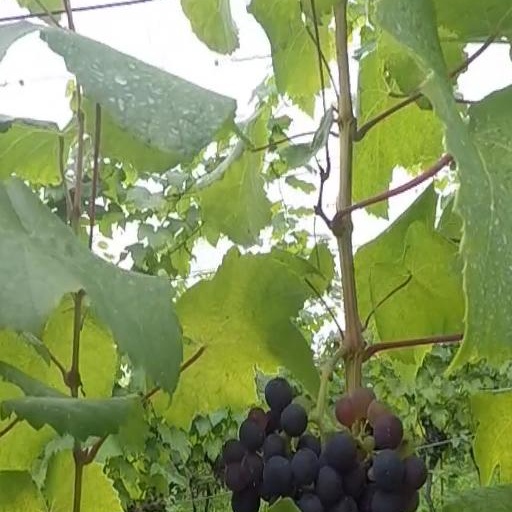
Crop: grape